Internorm

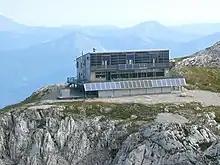
Schiestlhaus: A passive house with windows and doors from Internorm

The range of products includes UPVC, UPVC/aluminium and timber/aluminium windows as well as house doors made from aluminium and timber/aluminium. Internorm also manufactures sliding, balcony and side entrance doors and a range of accessories such as sun protection, insect repellent and window and door handles.